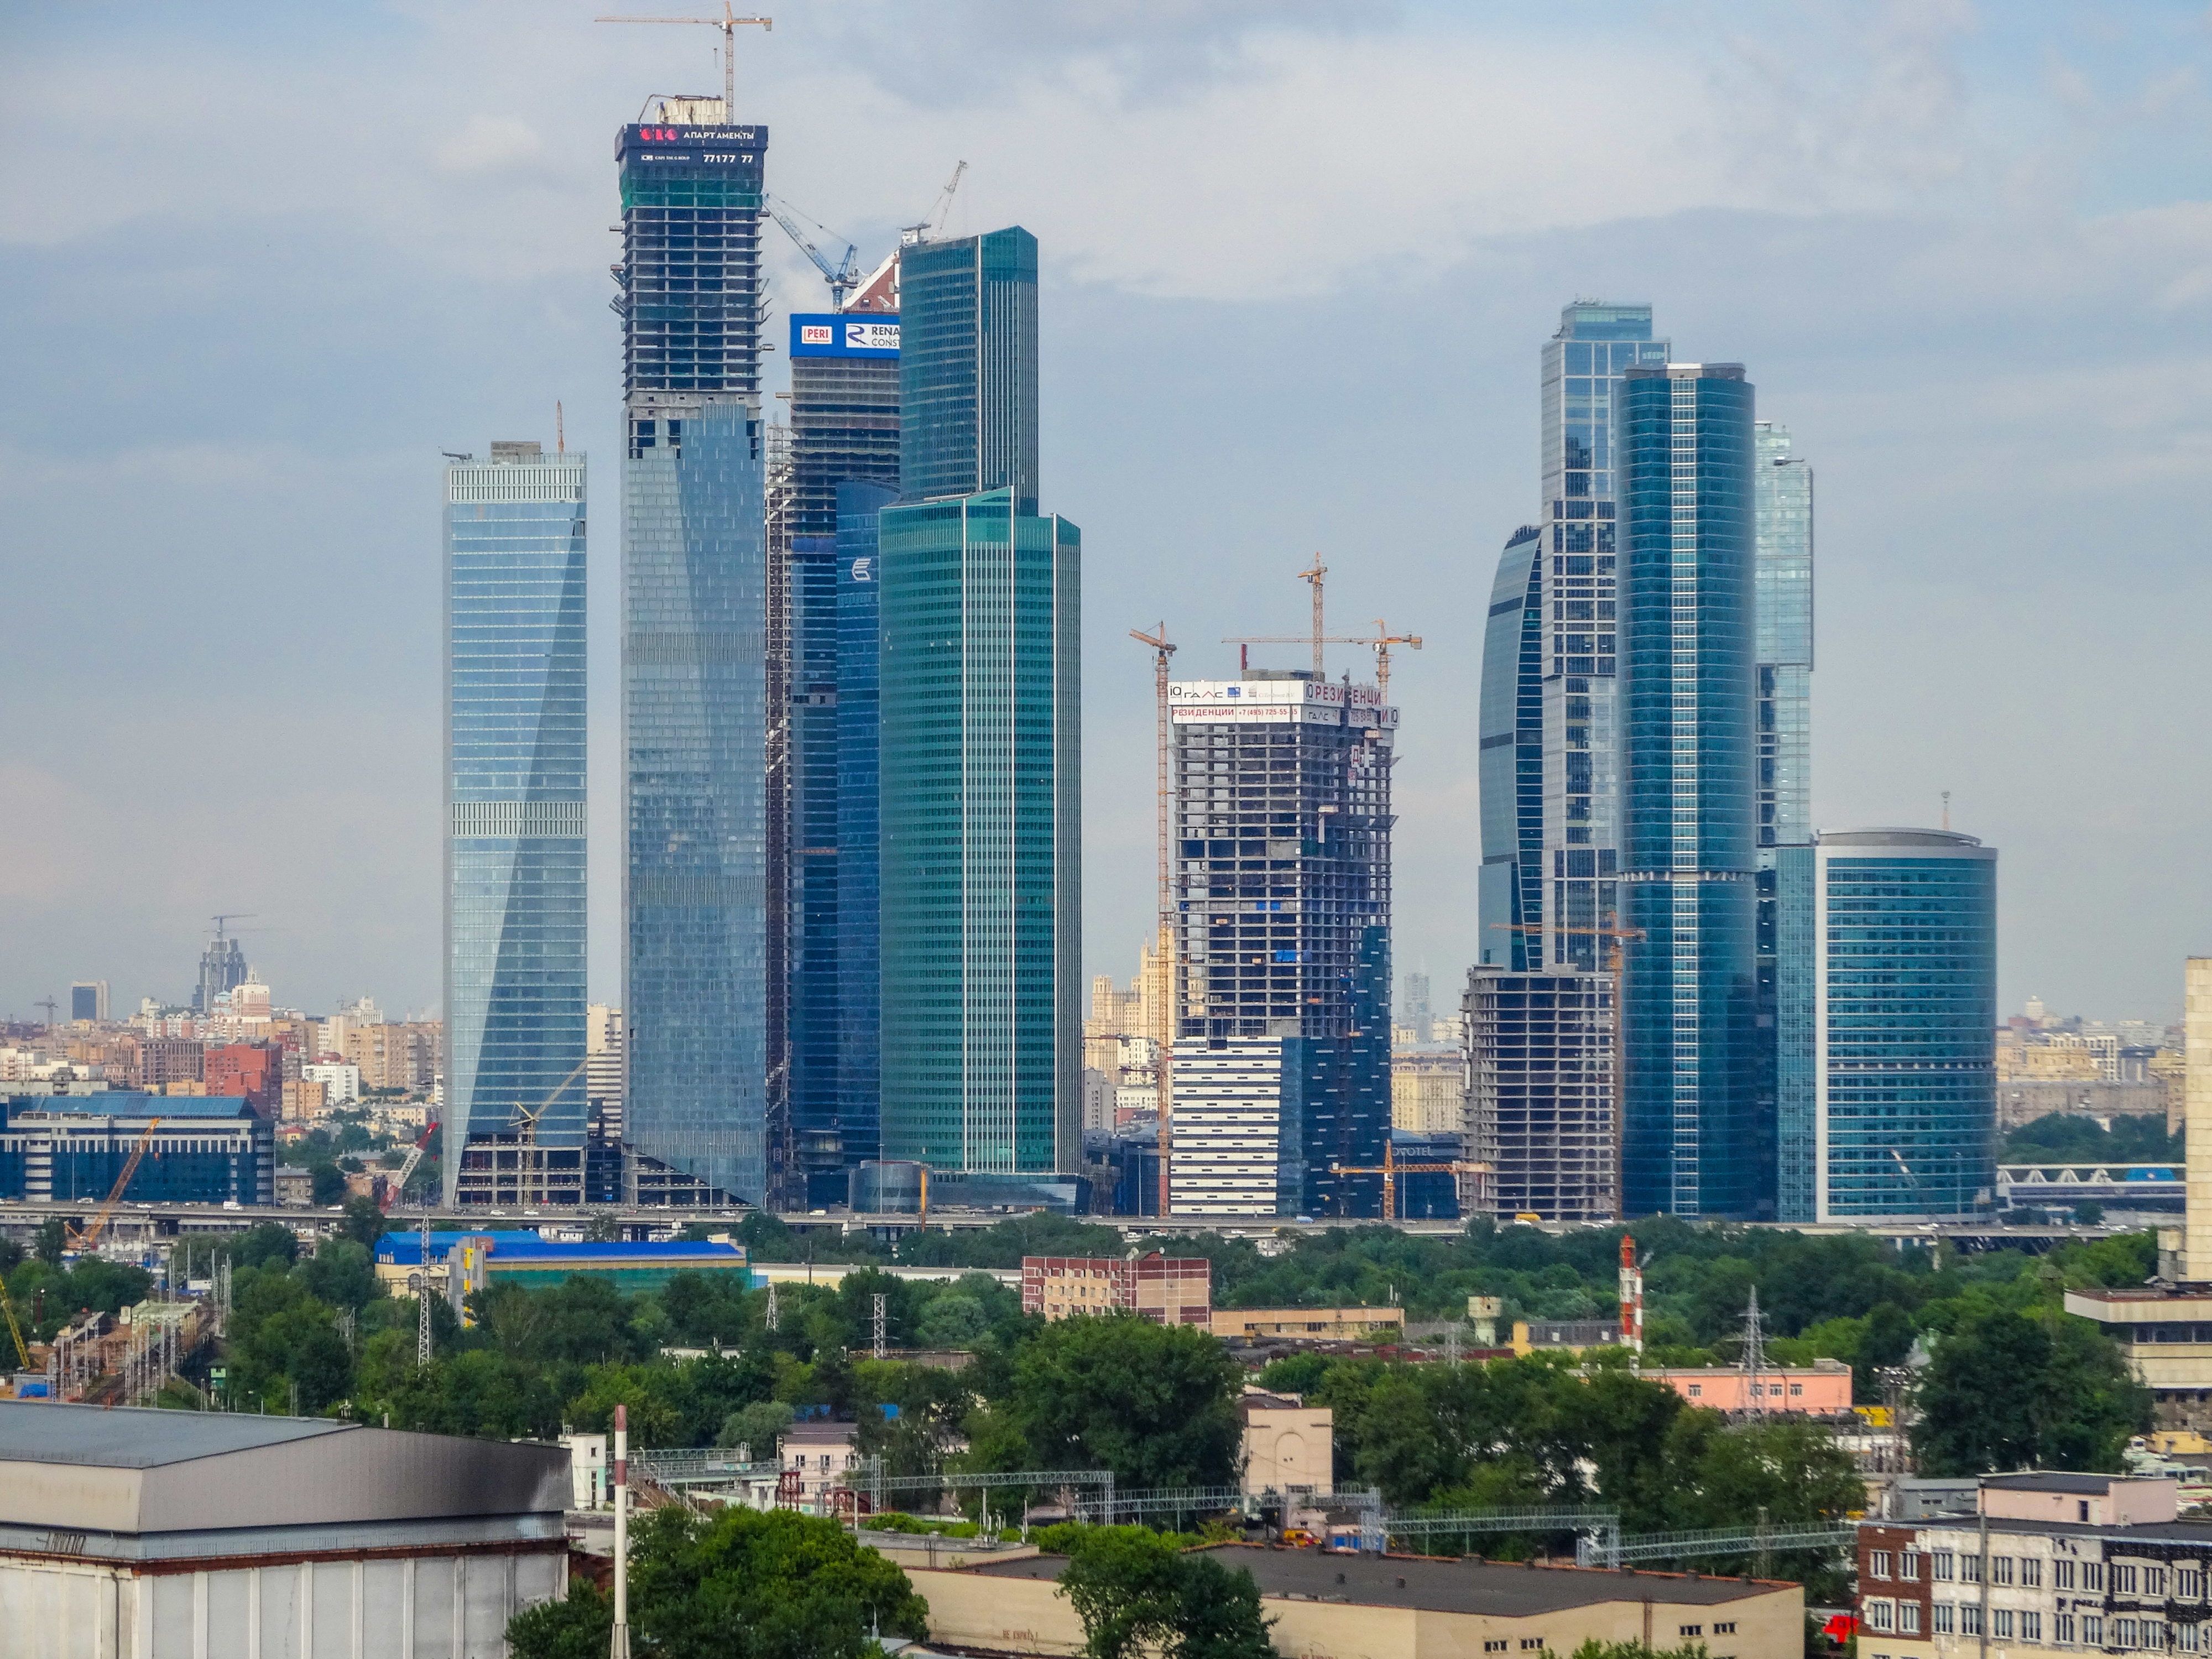
moscow, moscow city, skyscrapers, architecture, buildings, glass, cityscape, houses, tower block, daytime, metropolitan area, city, urban area, metropolis, skyscraper, neighbourhood, real estate, commercial building, tower, building, skyline, condominium, mixed use, apartment, downtown, residential area, human settlement, headquarters, urban design, corporate headquarters, company